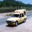
Label: automobile